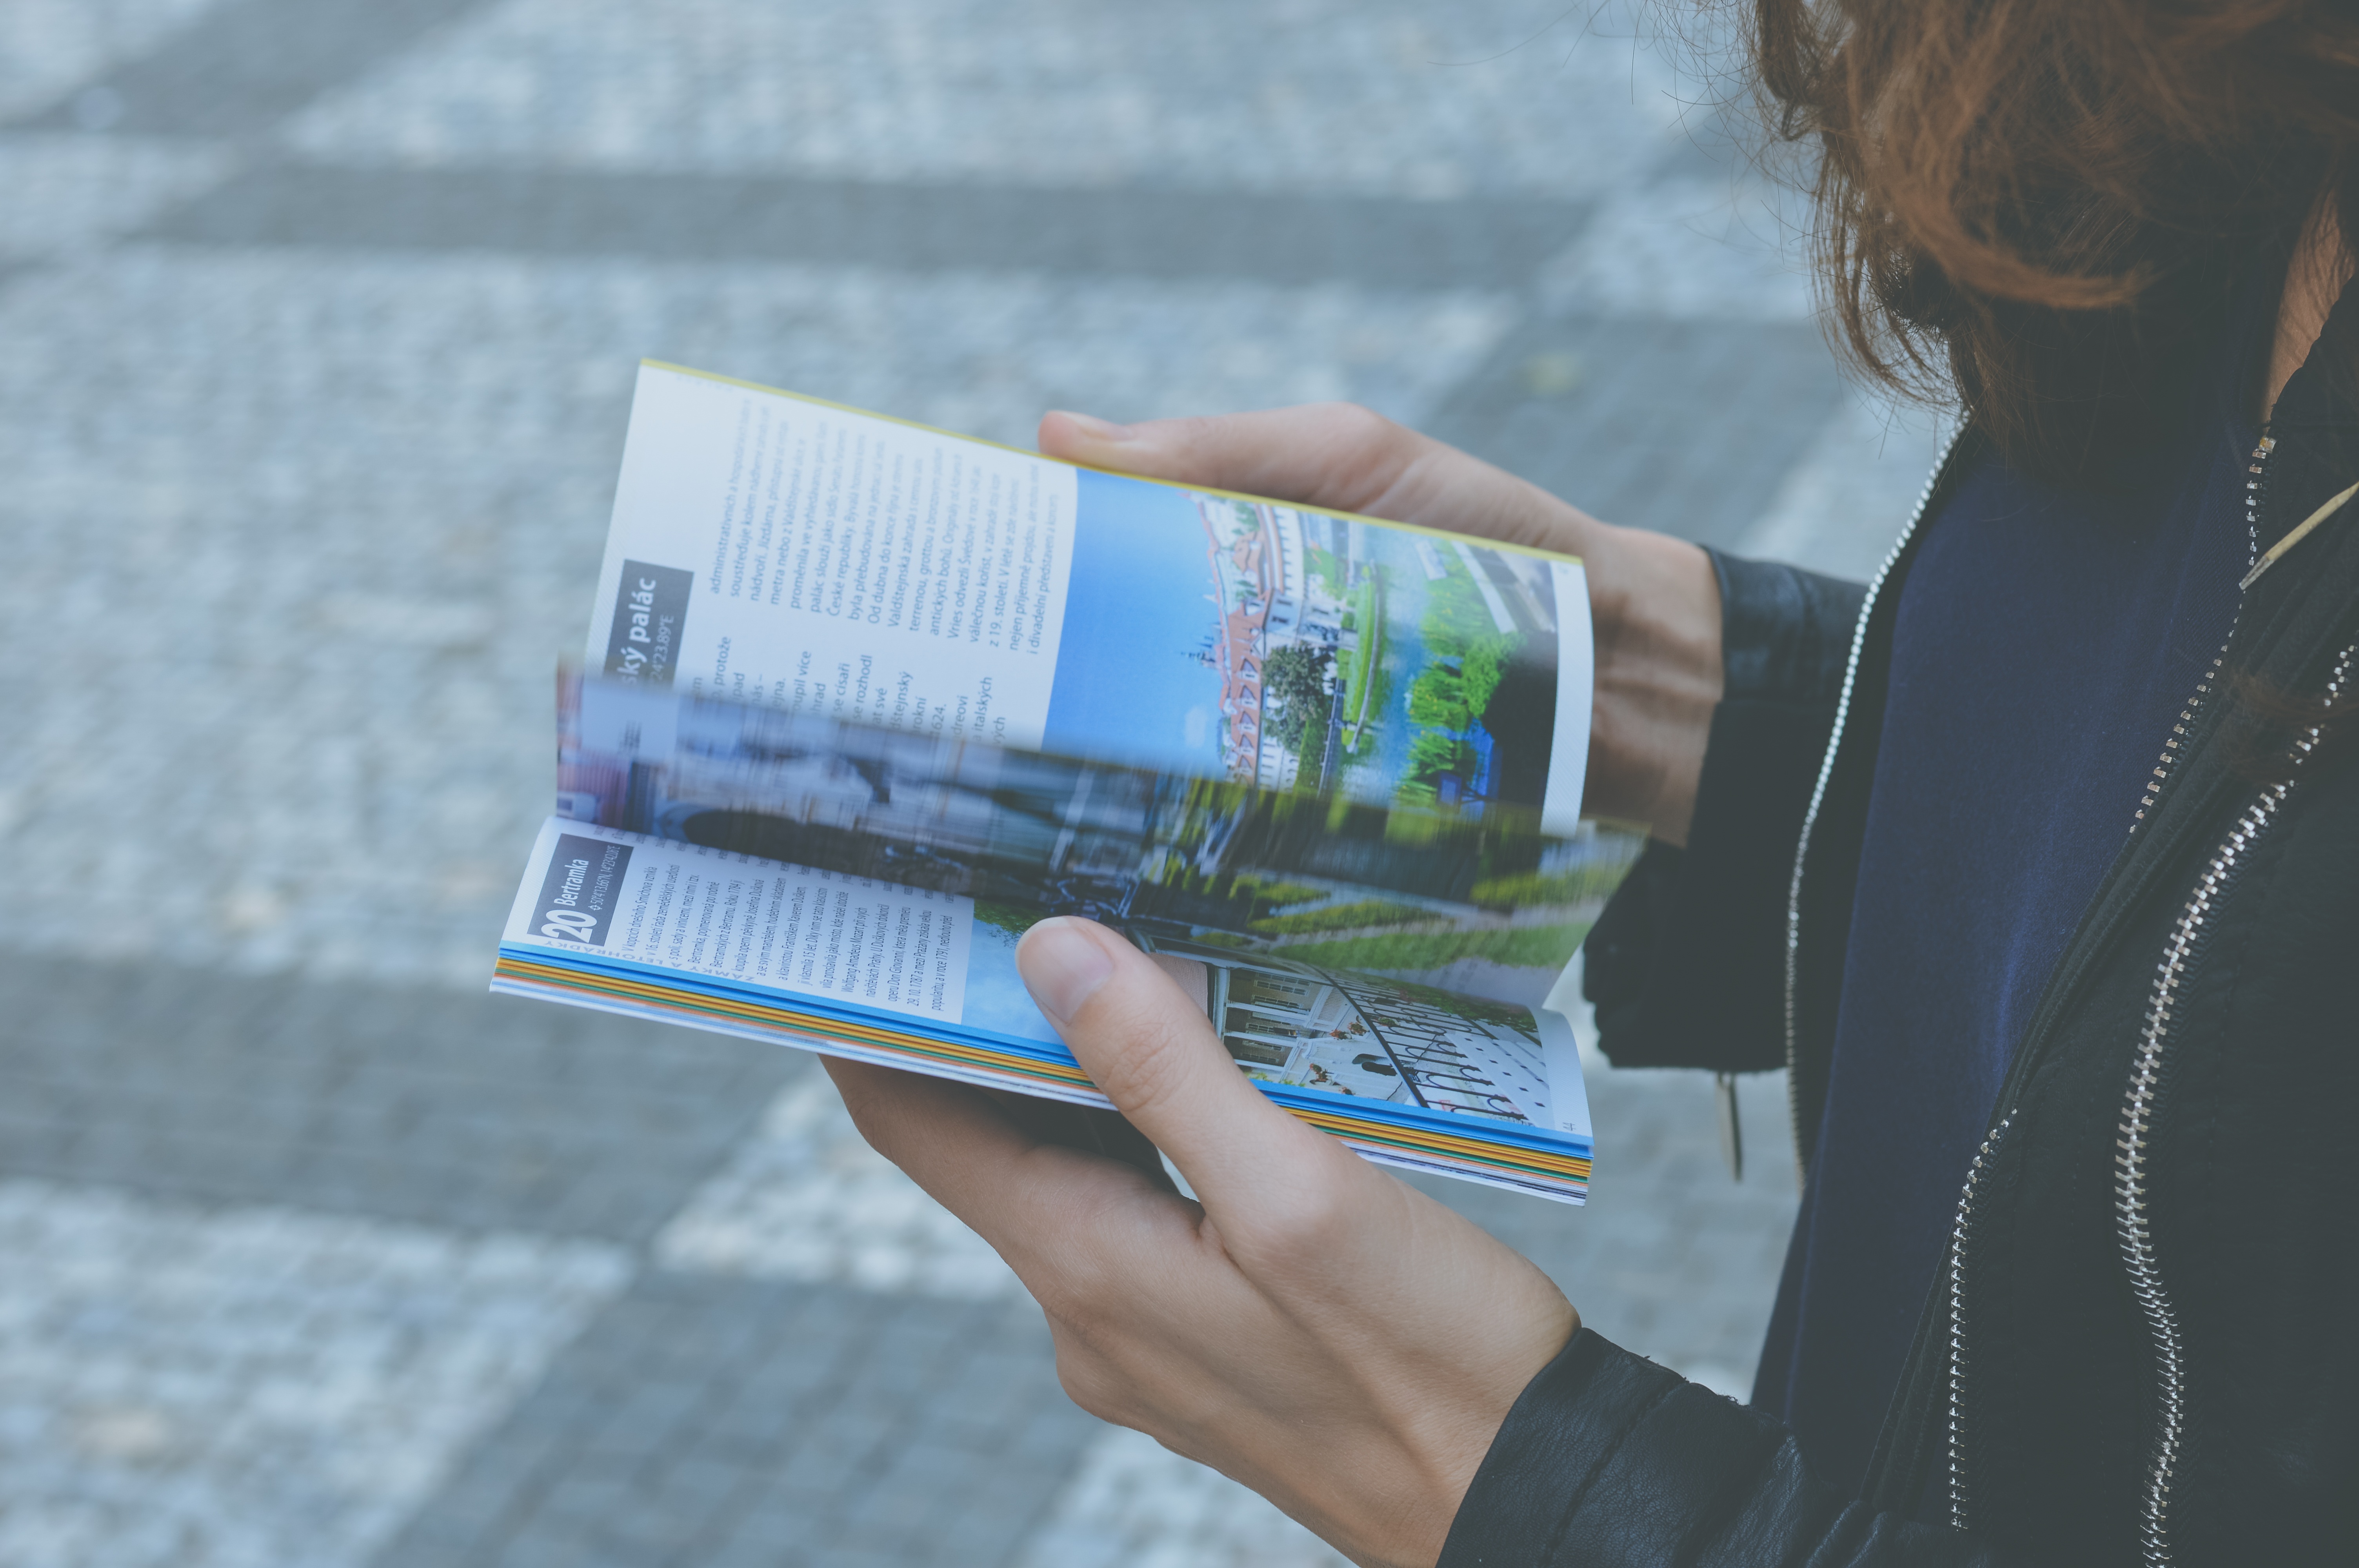
writing, hand, book, person, reading, blue, cash, pages, hands